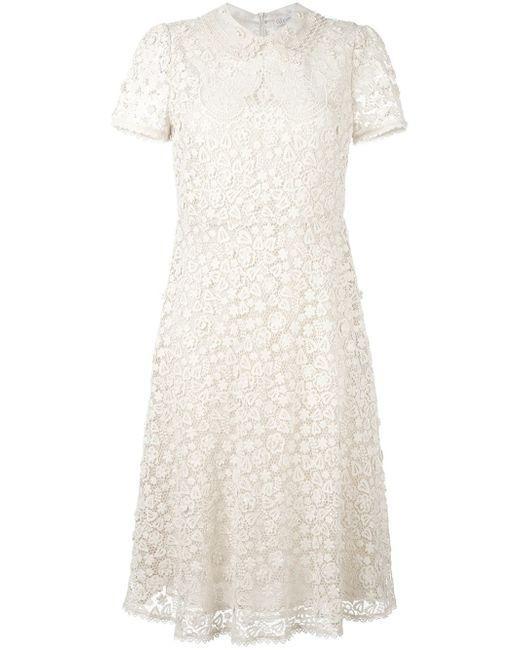
Weißes Kleid im Stickstil mit verschiedenen Designs